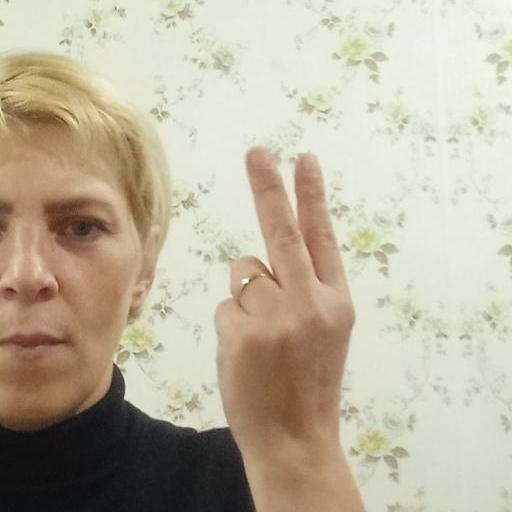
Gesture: two_up_inverted